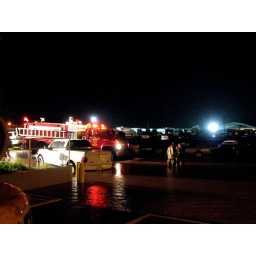
The fire department arrives to pump water from the lake forming in the loading dock area